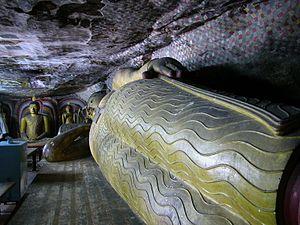
Temple d'Or de Dambulla (Sri Lanka) Español: Templo de Oro de Dambulla 日本語: ダンブッラの黄金寺院 中文: 丹布勒金寺